Nathan MacKinnon

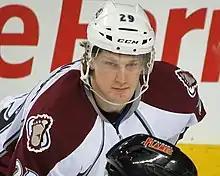
MacKinnon with the Colorado Avalanche in December 2013

On June 19, 2013, leading up to the 2013 NHL entry draft, Avalanche head coach Patrick Roy, who owned the first overall selection, stated publicly that his team would select MacKinnon if the draft were held then, despite widespread speculation that the team was likely to select defenceman Seth Jones, who grew up in Denver, Colorado. "It would be tough for us not to take MacKinnon," Roy told "ESPN The Magazine". Roy also refused to rule out trading the pick. On June 26, Avalanche Director of Amateur Scouting Richard Pracey reiterate the teams decision to pick MacKinnon. On June 30, the Avalanche did indeed use their first overall pick in the draft to select MacKinnon (while Seth Jones was chosen fourth overall by the Nashville Predators. MacKinnon was signed to his first NHL contract, a three-year entry-level deal, with the Avalanche on July 9. MacKinnon made his NHL debut to begin the 2013–14 season on October 2, becoming the youngest hockey player to ever dress in a regular season game for the Colorado Avalanche franchise, registering two assists on two goals by Jamie McGinn in a 6–1 victory over the visiting Anaheim Ducks. MacKinnon scored his first NHL goal October 12, against Michal Neuvirth of the Washington Capitals during the second period at the Verizon Center. As the season went on, MacKinnon's role increased, as he was placed on the top two offensive lines. He claimed his first NHL record in becoming the youngest player to record back-to-back two-goal games from January 4–6, 2014, beating Dale Hawerchuk's of the original Winnipeg Jets from 1981. MacKinnon later compiled a 13-game point streak from January 25 to March 6, surpassing Wayne Gretzky (who turned 19 during his first season having a January birthday) to have the longest scoring streak by an 18-year-old in NHL history. MacKinnon finished the season appearing in all 82 games and led all rookies with 24 goals and 39 assists for 63 points as the Avalanche finished the season as the second seed in the Western Conference to qualify for the playoffs for the first time since 2010. MacKinnon became just the third player in the NHL to record seven points in his first two playoff games with a goal and six assists in the first two contests against the seventh seeded Minnesota Wild in the opening round of the 2014 playoffs although the Avalanche would eventually fall to the Wild in seven games. On June 24, MacKinnon won the Calder Memorial Trophy for the rookie of the year, becoming the youngest player to ever win this trophy and third in Avalanche history behind Chris Drury and Gabriel Landeskog. He was subsequently selected to the NHL All-Rookie Team.